Harold Albrecht

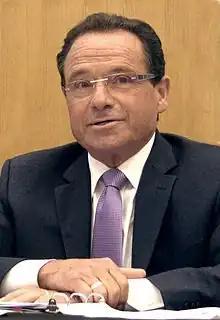
Albrecht participating in the Chamber of Commerce Debate in Elmira, Ontario during the 42nd Federal Election in 2015

On May 2, 2011, Albrecht was re-elected for the third consecutive election as the Member of Parliament for the riding of Kitchener-Conestoga. Albrecht received 28,902 votes – 54.12%, defeating NDP candidate Lorne Bruce, Liberal candidate Bob Rosehart and Green Party candidate Albert Ashley.